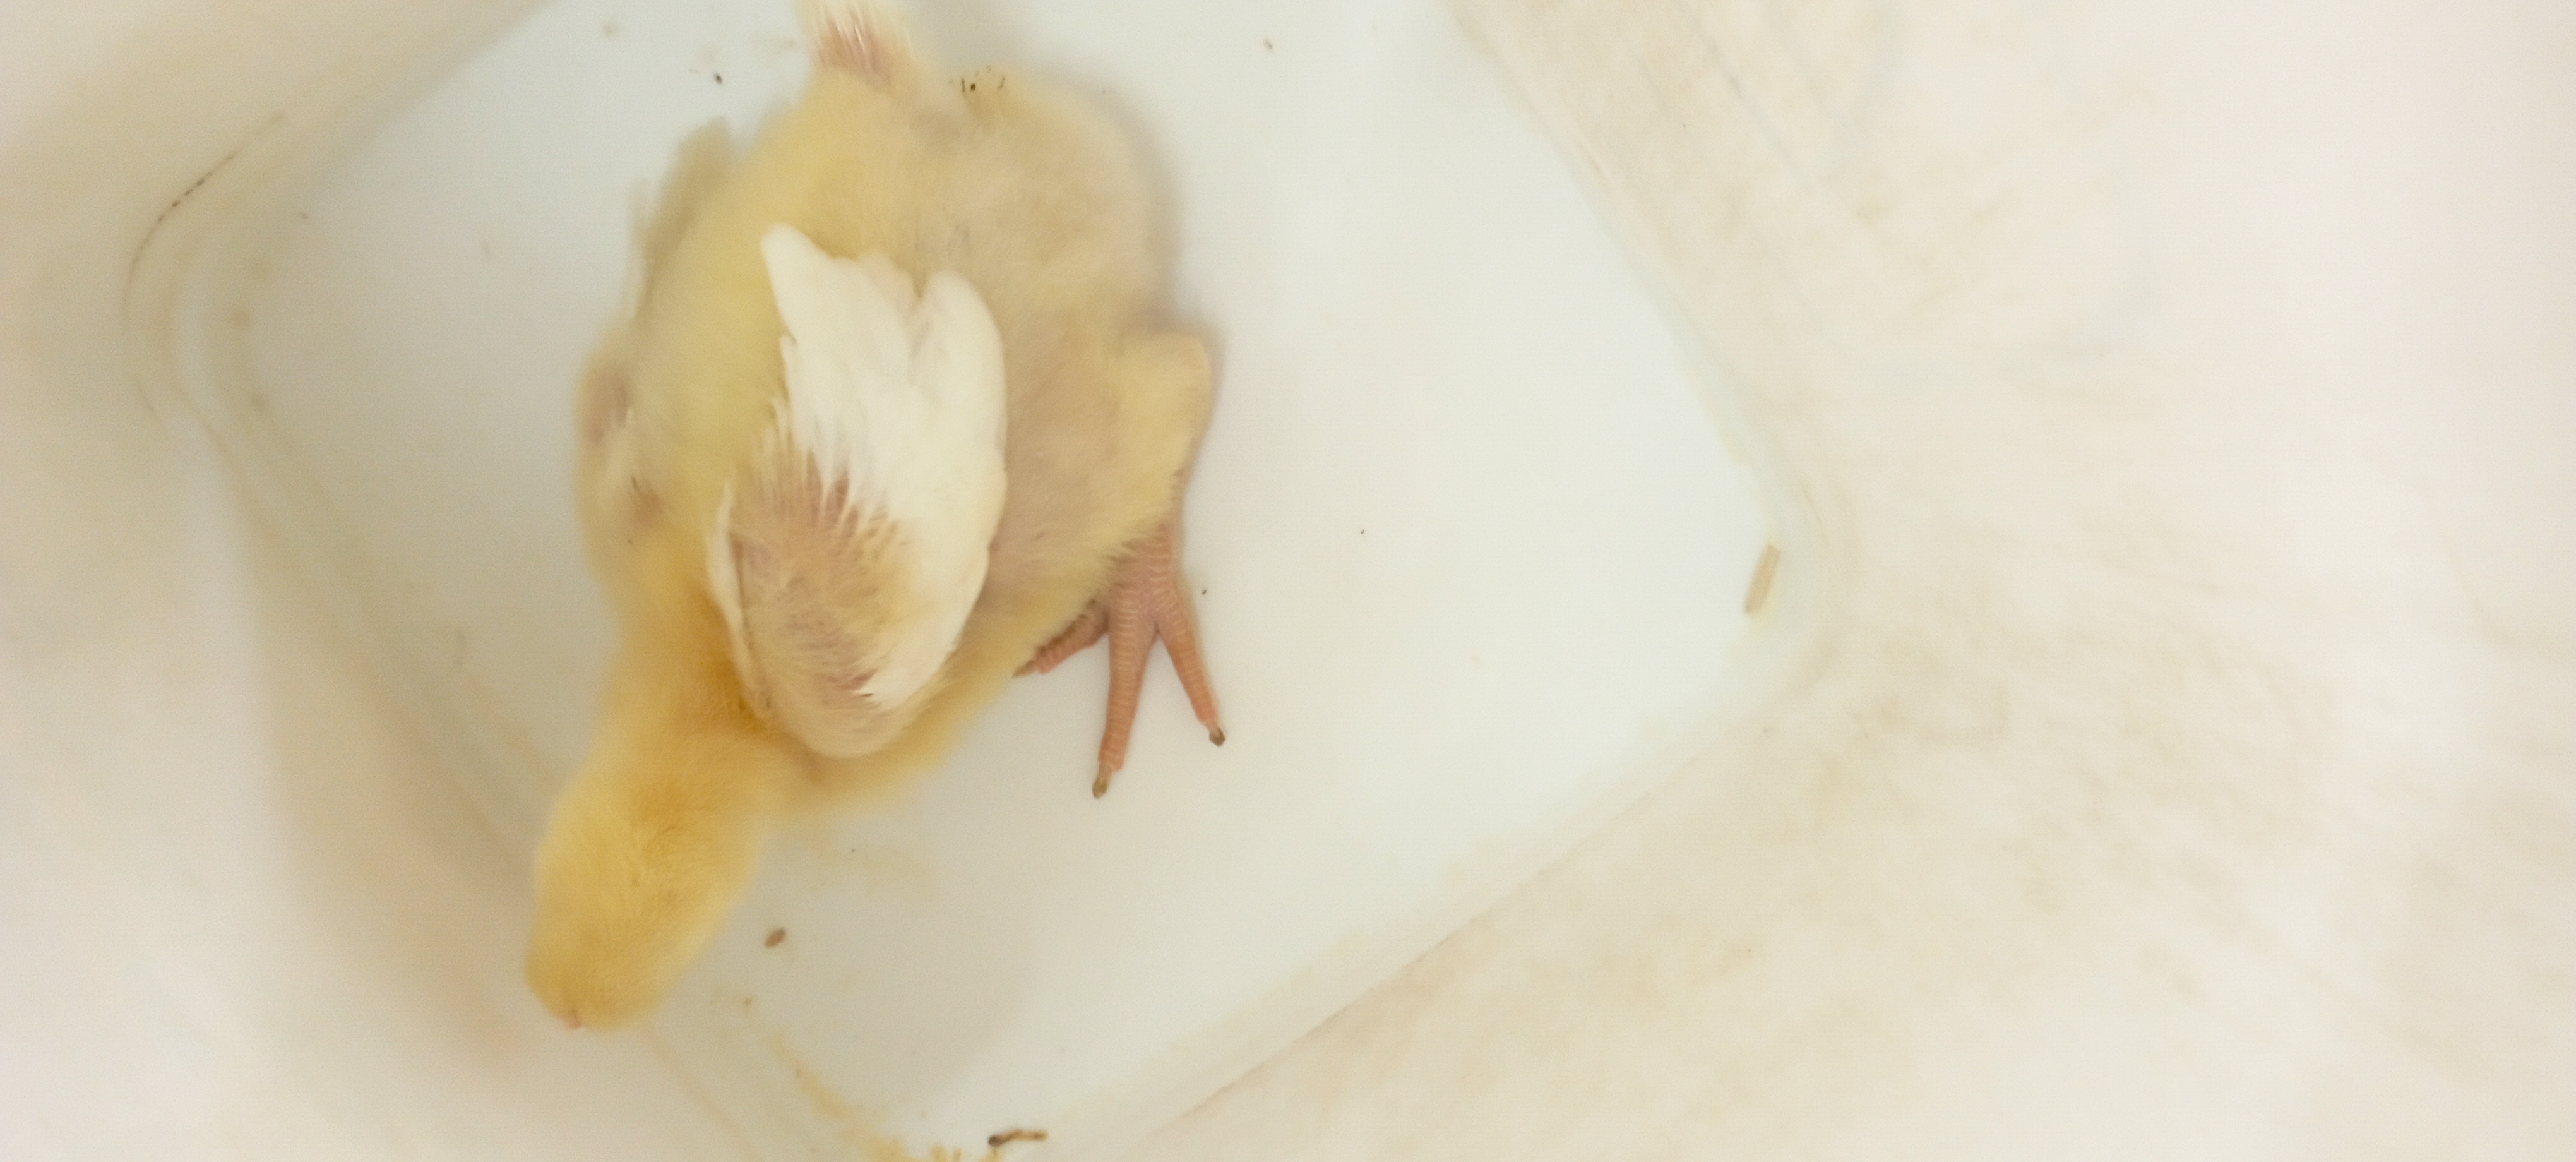
Weight: 321 g